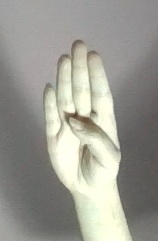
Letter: kaaf